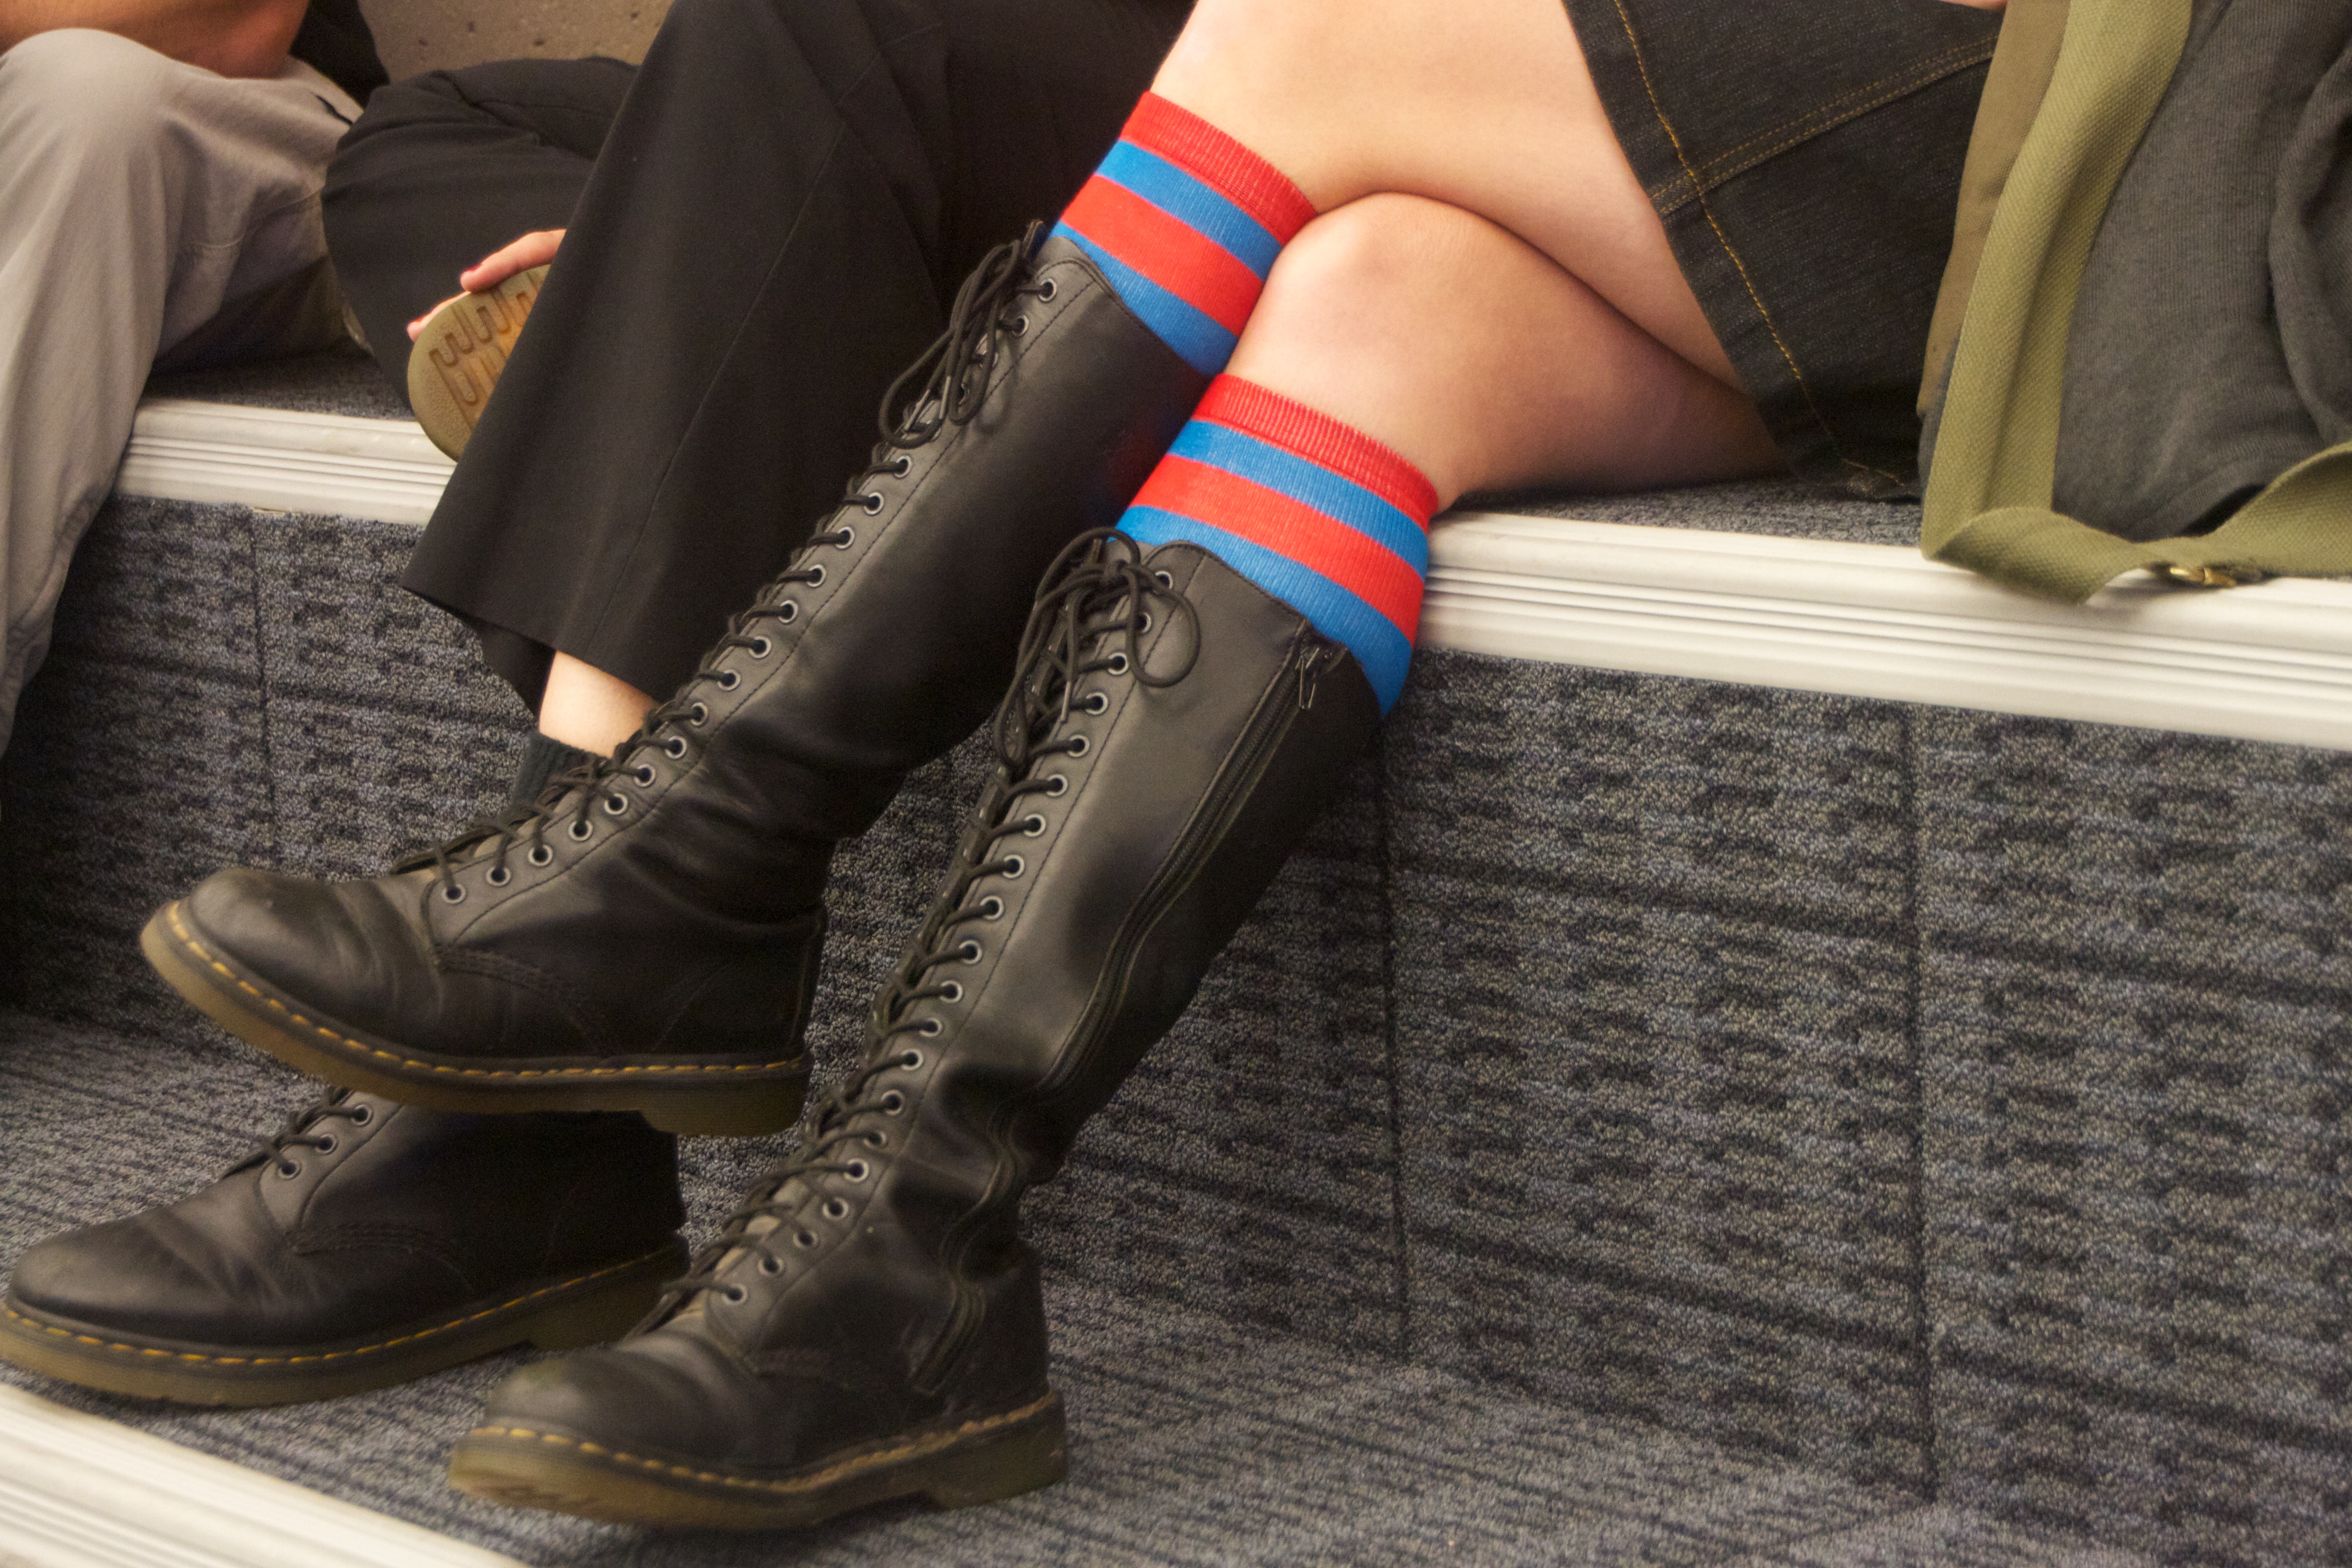
shoe, leather, boot, leg, spring, fashion, human body, thigh, footwear, opened12, high heeled footwear